Slavery

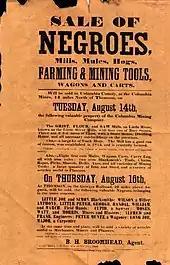
A poster for a slave auction in Georgia, U.S., 1860

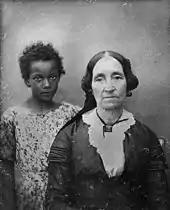
Portrait of an older woman in New Orleans with her enslaved servant girl in the mid-19th century

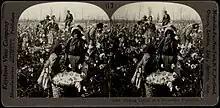
A Black family works a cotton plantation in Mississippi. The subtitle says "We'se done all dis's morning".

As a social institution, chattel slavery classes slaves as "chattels" (personal property) owned by the enslaver; like livestock, they can be bought and sold at will. Chattel slavery was historically the normal form of slavery worldwide and was practiced in places such as classical Greece and the Roman Empire, where it was considered a keystone of society.